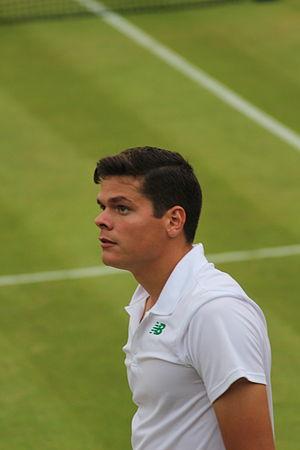
Milos Raonic, né le 27 décembre 1990 à Titograd en Yougoslavie, est un joueur canadien de tennis d'origine monténégrine, passé professionnel en 2008. Il a remporté huit tournois en simple sur le circuit ATP et son meilleur résultat en Grand Chelem est une finale à Wimbledon, perdue face à Andy Murray en 2016.